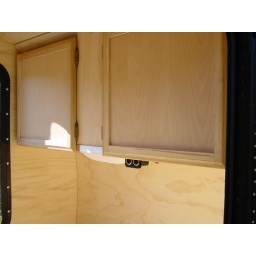
4X8 Interior (with windows and doors) Cabinets in front of doors